Jack Hamilton (sports executive)

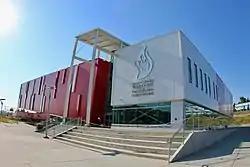
Building exterior in red and silver siding

Hamilton was made a life member of the SAHA in 1933, and was named sportsman of the year by the Regina Optimist International Club. He received the King George VI Coronation Medal in 1937, for his contributions to sports in Saskatchewan and Canada. In 1953, Hamilton was named a recipient of the Gold Stick Award by the Ontario Hockey Association for contributions to ice hockey.